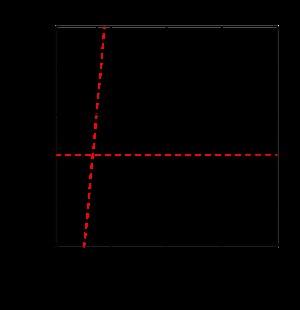
Les polaritons sont des quasiparticules issues du couplage fort entre une onde lumineuse et une onde de polarisation électrique. Plusieurs cas de figure sont possibles :